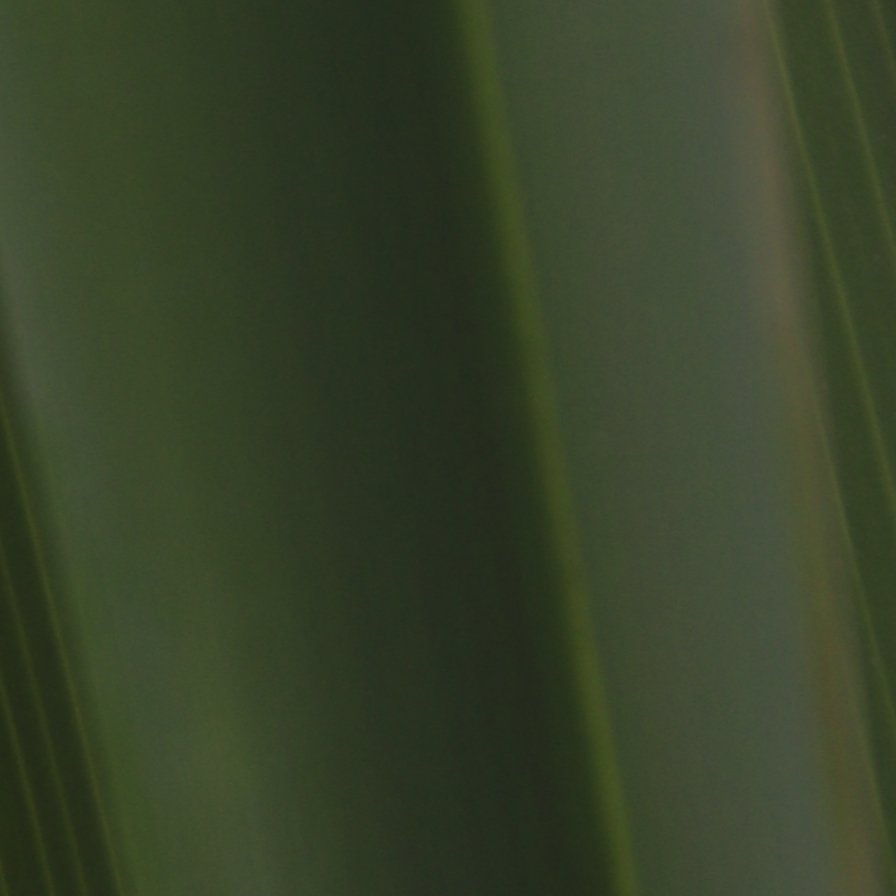
Label: Healthy